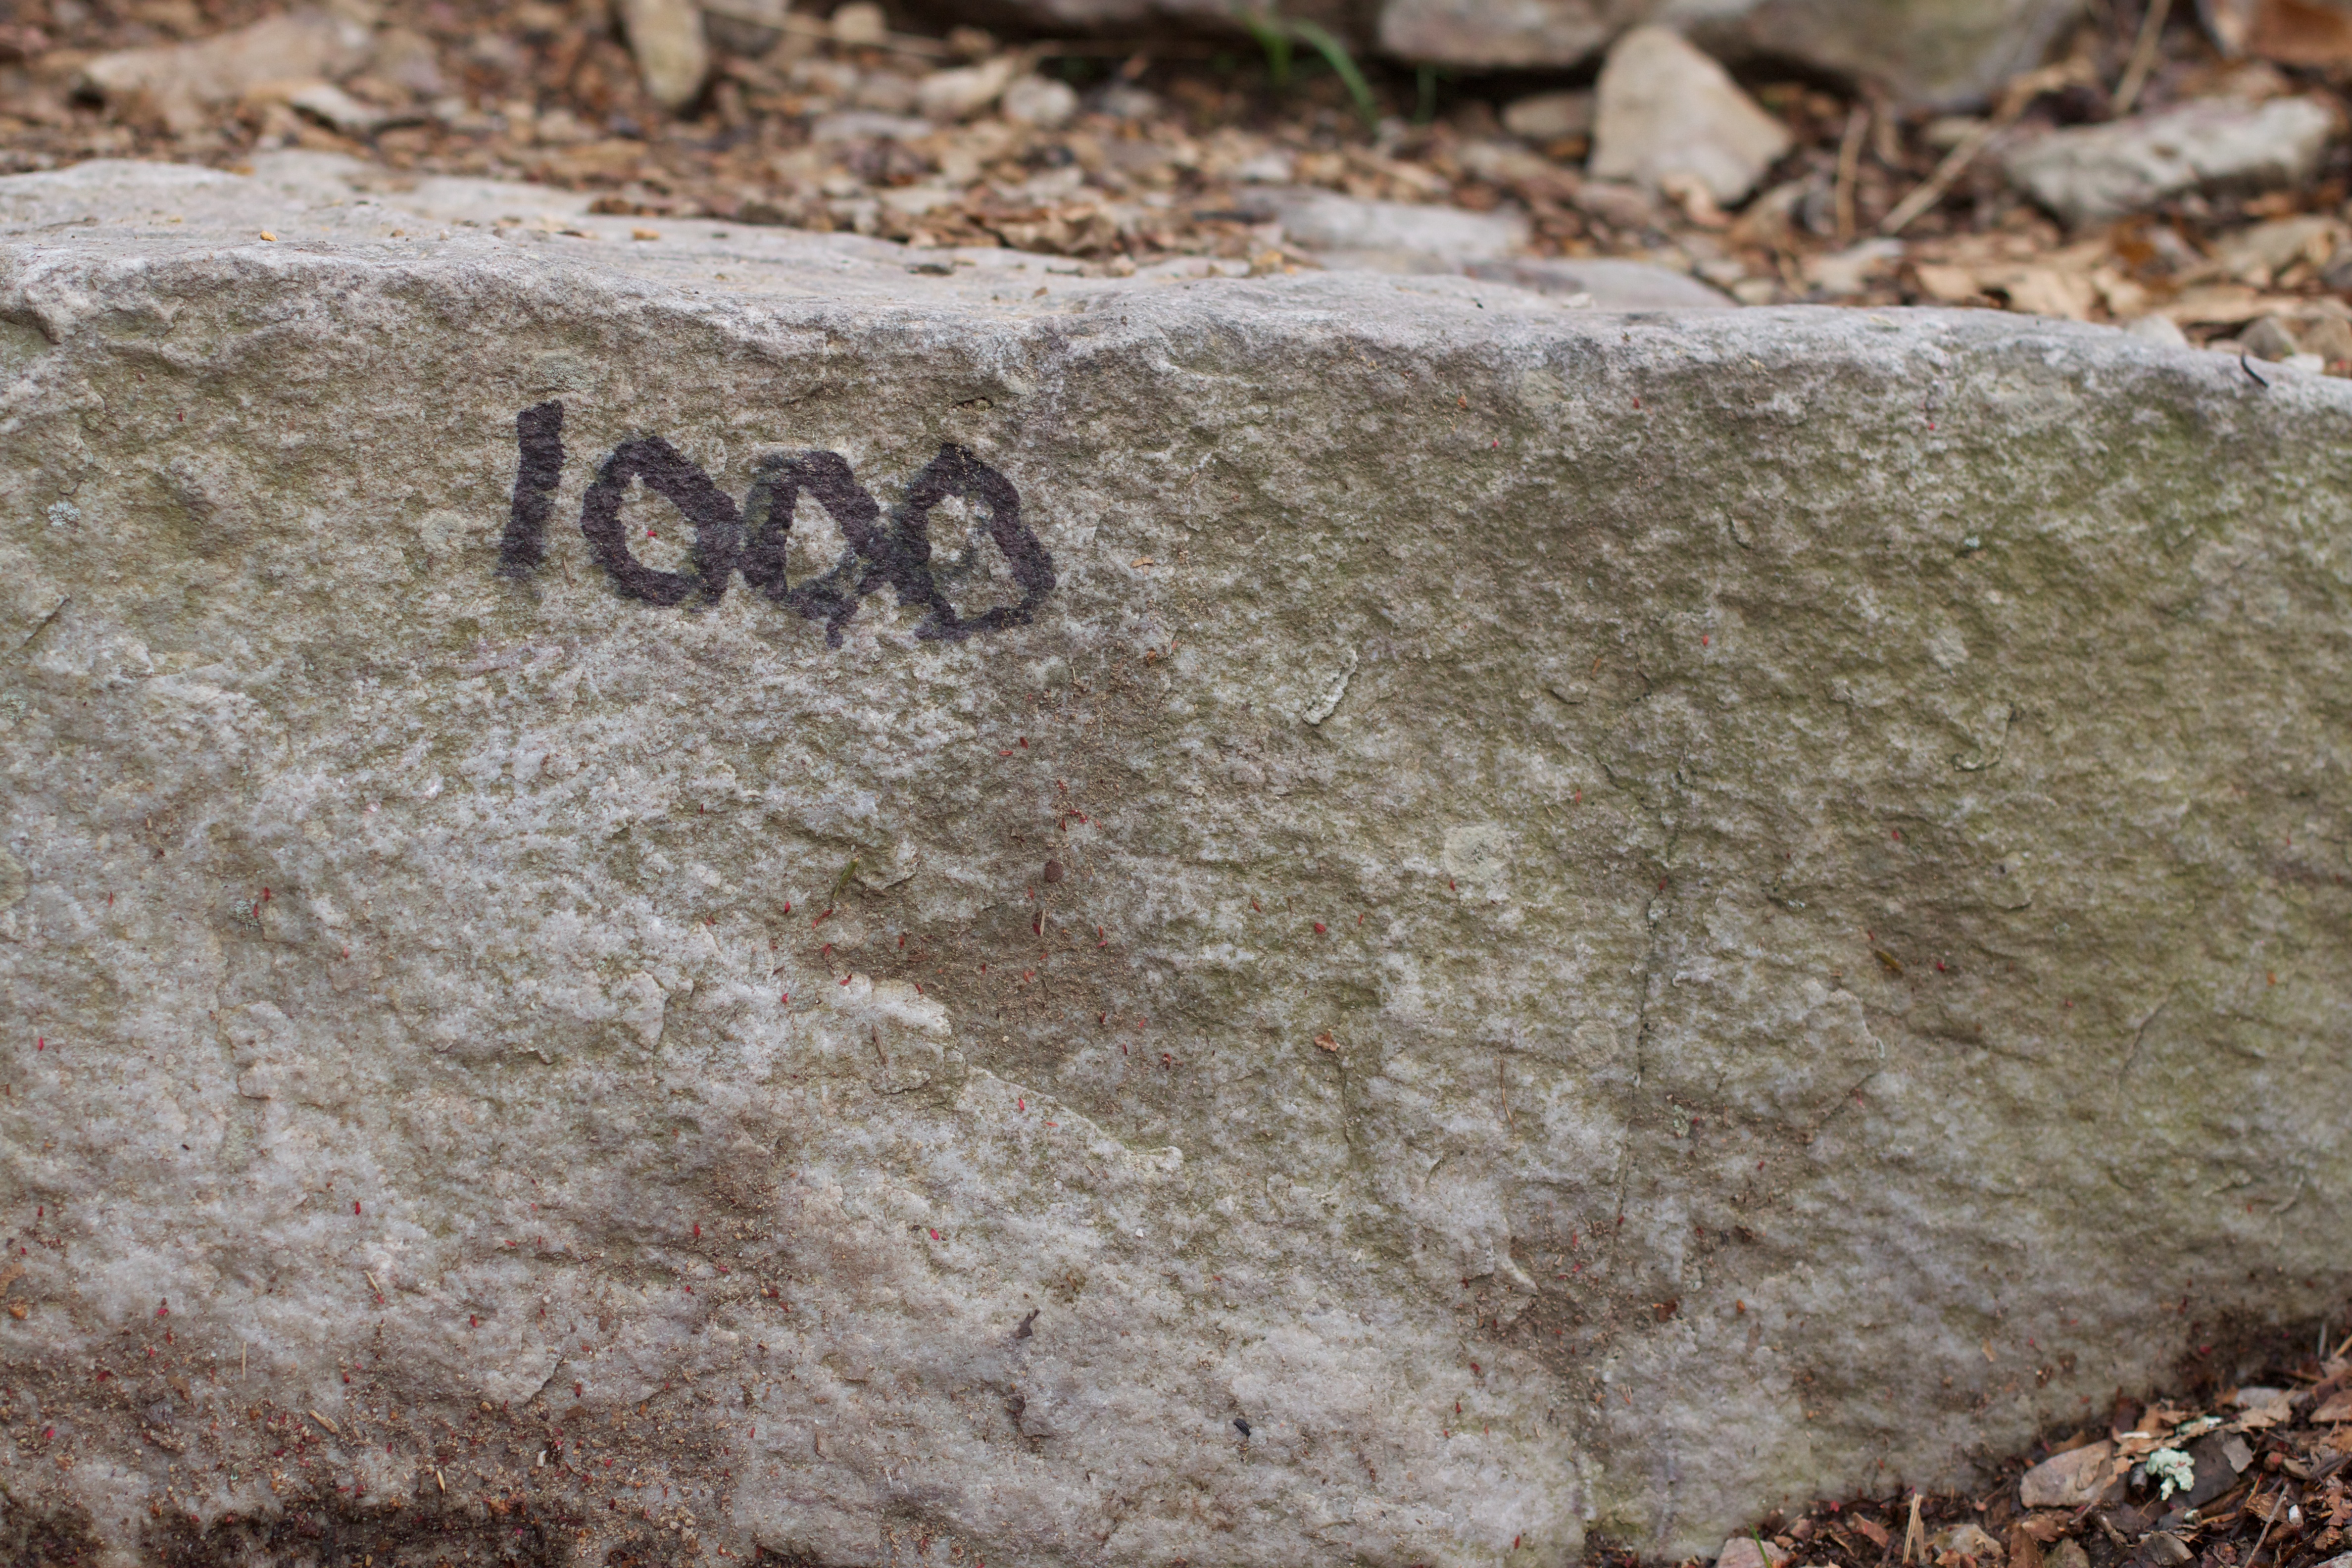
rock, soil, material, geology, ancient history